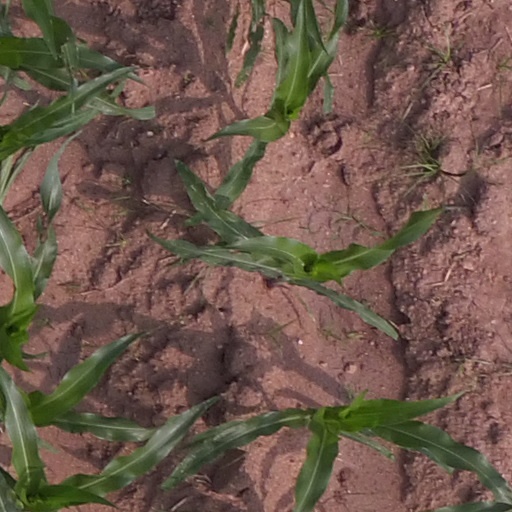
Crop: maize; corn